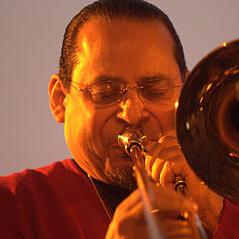
Age: 61